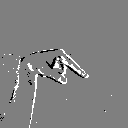
ASL letter: q